Borderline (Madonna song)

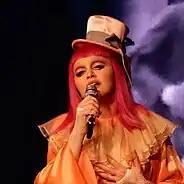
Madonna singing "Borderline" on her show.

In February 1984, Madonna performed "Borderline" on "The Dance Show", accompanied by her brother Christopher Ciccone and dancer Erika Belle. The song was later included in two of her concert tours: Virgin (1985) and Sticky & Sweet (2008). On the first one, Madonna emerged from behind a silhouette and wore a crop top beneath a vest with a silver cross pattée, a matching fringed miniskirt, leggings, low-heeled leather boots, and crucifix earrings. Despite its inclusion in the tour, "Borderline" was one of three performances omitted from the "" video release. During the Confessions Tour (2006), the song was briefly sampled in an introductory montage for "Music" (2000), alongside "Holiday", "Dress You Up" (1985), and "Erotica" (1992).